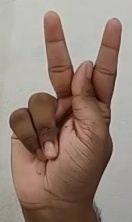
ASL sign: K